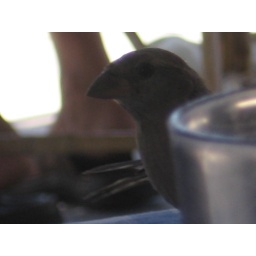
Birds came to table and ate bread in basket